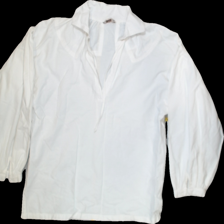
View: front
Type: Shirt
Category: Ladies
Brand: Not Applicable
Colors: White
Material: 100%cotton
Trend: No trend
Stains: No
Price range: 50-100
Recommended usage: Reuse